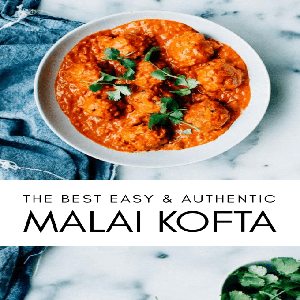
Dish: kofta